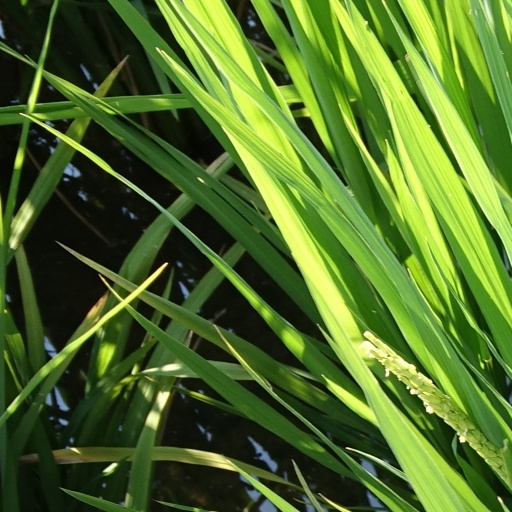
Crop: rice